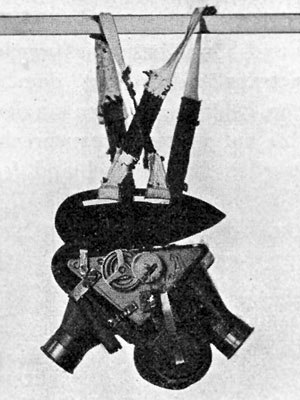
Duefotografering / Julius Neubronner
Neubronners patenterede kamera med kyras og seletøj.
Duefotografering er en luftfototeknik opfundet i 1907 af den tyske apoteker Julius Neubronner, som også brugte duer til at bringe medicin ud. En brevdue blev udstyret med et brystskjold af aluminium, og herpå var der anbragt et letvægtsminikamera med forsinket udløsning. Neubronners ansøgning om tysk patent blev i første omgang afslået, men i december 1908 fik han patentet, da han kunne fremvise autentiske billeder taget af duerne. Han demonstrerede teknikken på Dresden Internationale Fotoudstilling i 1909 og solgte nogle postkort med billederne på på Frankfurt Internationale Luftfartsudstilling og flystævnet i Paris i 1910 og 1911.